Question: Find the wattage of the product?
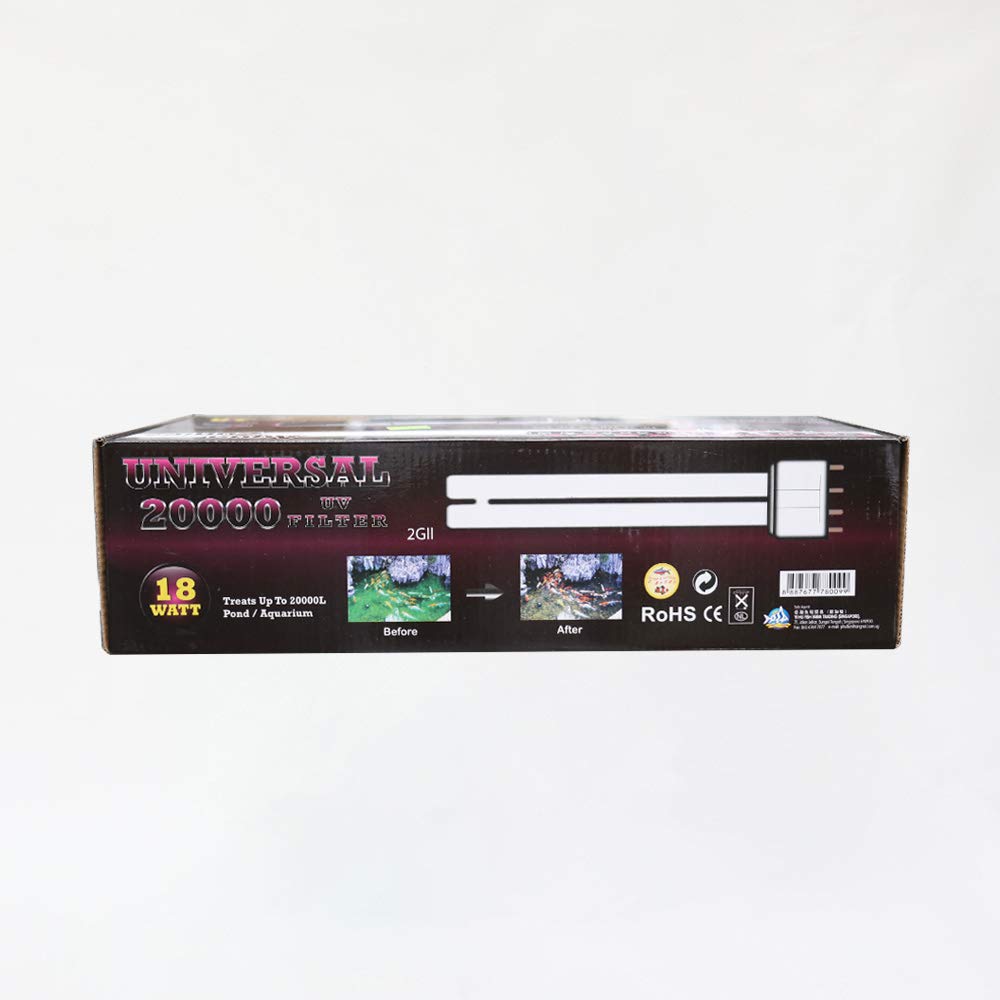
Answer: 18.0 watt